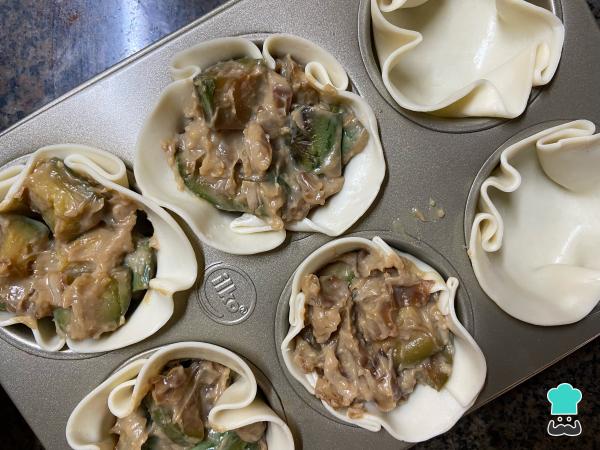
Cuando el relleno esté frío, podrás armar las canastitas cubriendo el interior de un molde para muffin con las tapas de empanada y agregando una cucharada abundante de relleno de zapallitos en el centro. Cocinar tus empanadas de zapallitos en este tipo de moldes, te permitirá elaborar el relleno y la masa juntos, sin riesgo de que se desarmen. Si no tienes estos moldes, al final de la receta te proporcionamos algunas ideas para reemplazarlos.